Fourth grade

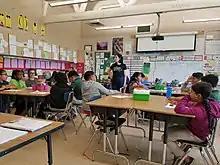
4th grade class at Acorn Woodland Elementary in Oakland, CA, USA

Fourth grade (also 4th Grade or Grade 4) is the fourth year of formal or compulsory education. It is the fourth year of primary school. Children in fourth grade are usually 9–10 years old.